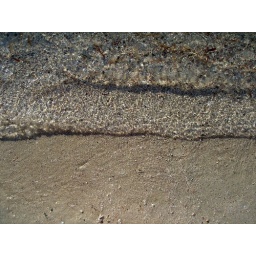
I still got sand in my shoes